Prestonbury Castle

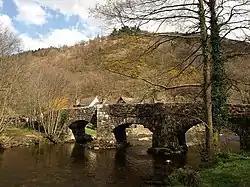
Fingle Bridge with the hill of Prestonbury Castle in the background

Prestonbury Castle is an Iron Age Hill fort on the north east edge of Dartmoor in Devon, England. Situated on a massive hilltop some above sea level overlooking the Teign Valley, it is located near two other hill forts (Cranbrook Castle and Wooston Castle) both of which lie about away.